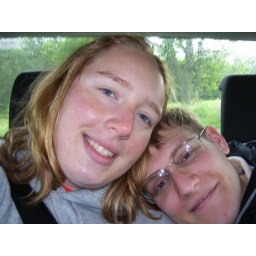
me and charles sitting in the back of the seat of our little car in scotland... after a long afternoon of castle hunting